Kállósemjén

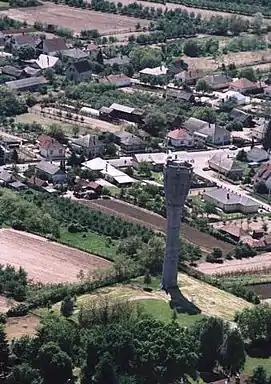
Aerial photography of Kállósemjén

Kállósemjén is a village in Szabolcs-Szatmár-Bereg county, in the Northern Great Plain region of eastern Hungary.